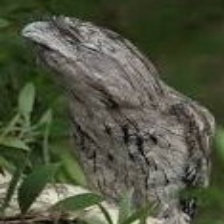
Species: TAWNY FROGMOUTH
Scientific name: PODARGUS STRIGOIDES